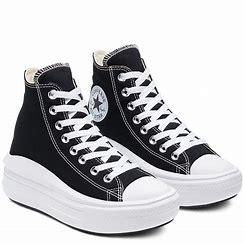
Brand: Converse
Model: Chuck Taylor